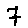
Label: 7